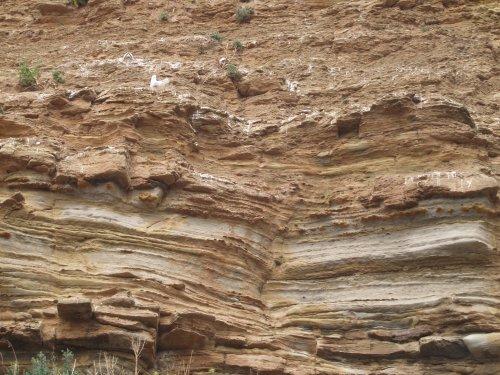
Texture: stratified